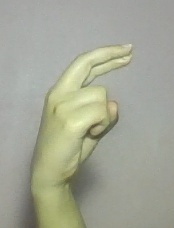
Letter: zay